Tomb of Isabella of Bourbon

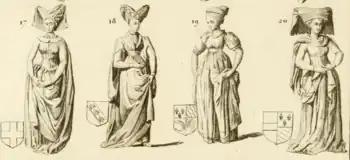
Figures from Margaret of Brabant's tomb, including figures whose headdresses and robes resemble specific figures on Isabelle's tomb.

The mourners are made from bronze coated with black lacquer patina and have an average height of . A number are partially damaged, including the man wearing a fur hat who is missing his left hand. The base of each contains Roman numerals in white paint added while at the Prinsenhof as markings to indicate the order in which they were to be placed. While the Rijksmuseum orders the ten surviving mourners, alphabetically , the original arrangement of 24 figures was probably eight on either long-side and two in both short-sides.